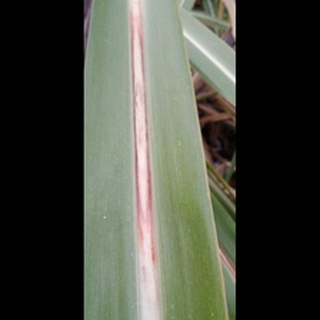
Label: sugarcane_red_rot